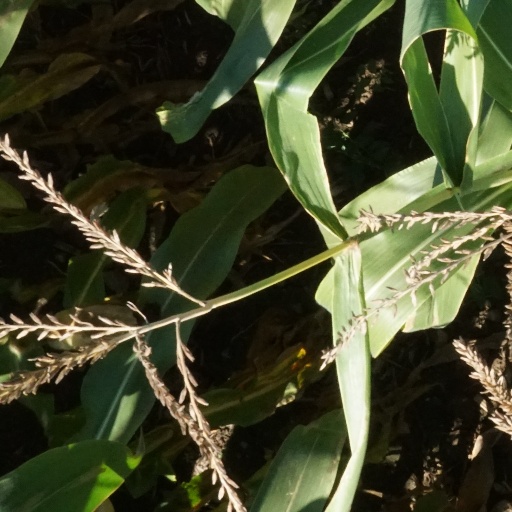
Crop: maize; corn